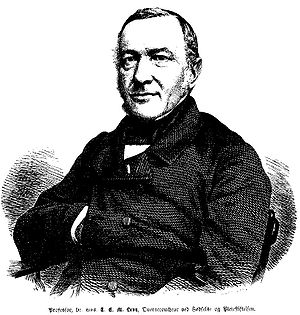
Carl Levy
Carl Edvard Marius Levy var en dansk fødselshjælper.